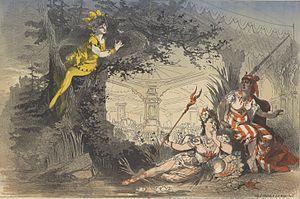
Jules Chéret, Affiche de la biche au bois, 1876.
La Biche au bois est un conte de fées publié en 1698 par Marie-Catherine d'Aulnoy dans le recueil intitulé Contes nouveaux ou Les Fées à la mode. C'est une variation du conte plus connu La Belle et la Bête.